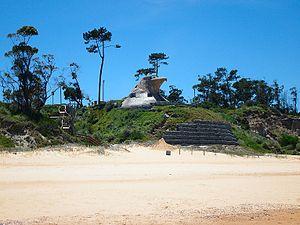
Atlántida est une ville, une municipalité et la troisième station balnéaire en importance de l'Uruguay, située dans le département de Canelones. Sa population est de 5 562 habitants.